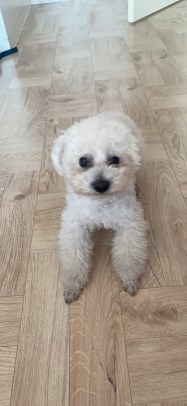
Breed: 7449-n000128-teddy